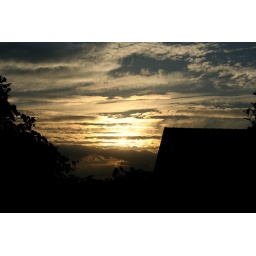
Pitty the house and tree are in the way......